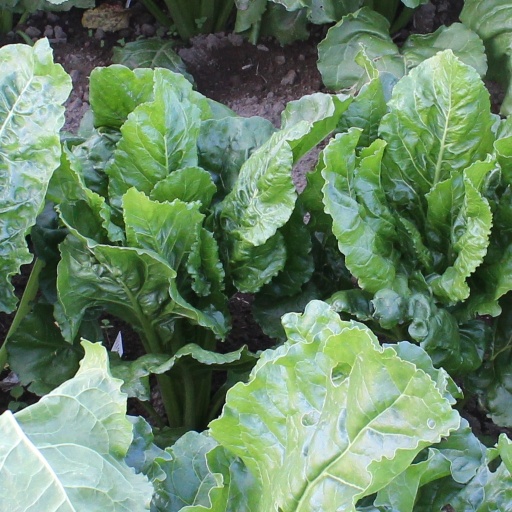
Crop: sugar beet